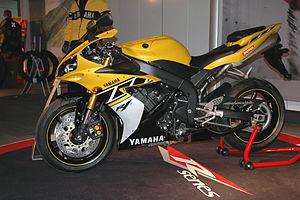
La Yamaha YZF est une série de modèles de motocyclettes sportives produites par Yamaha. La lignée des YZF débute en 1993 avec la 750. Elle se perpétue encore aujourd'hui.